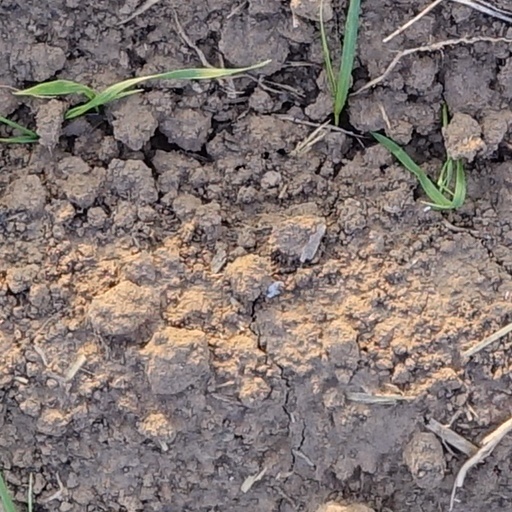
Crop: wheat